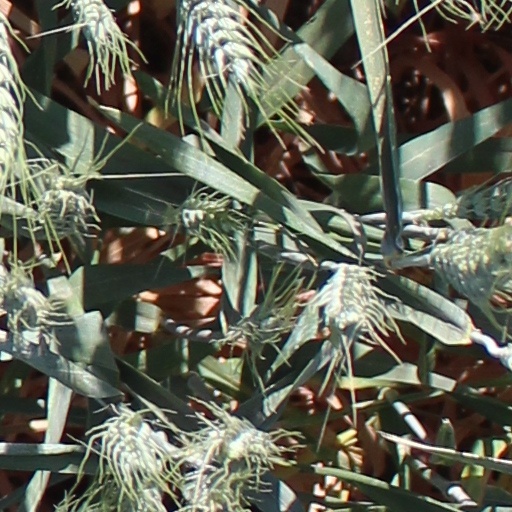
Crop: wheat